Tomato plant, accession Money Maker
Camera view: tilt-top (135 deg); turntable rotation: 150 degrees
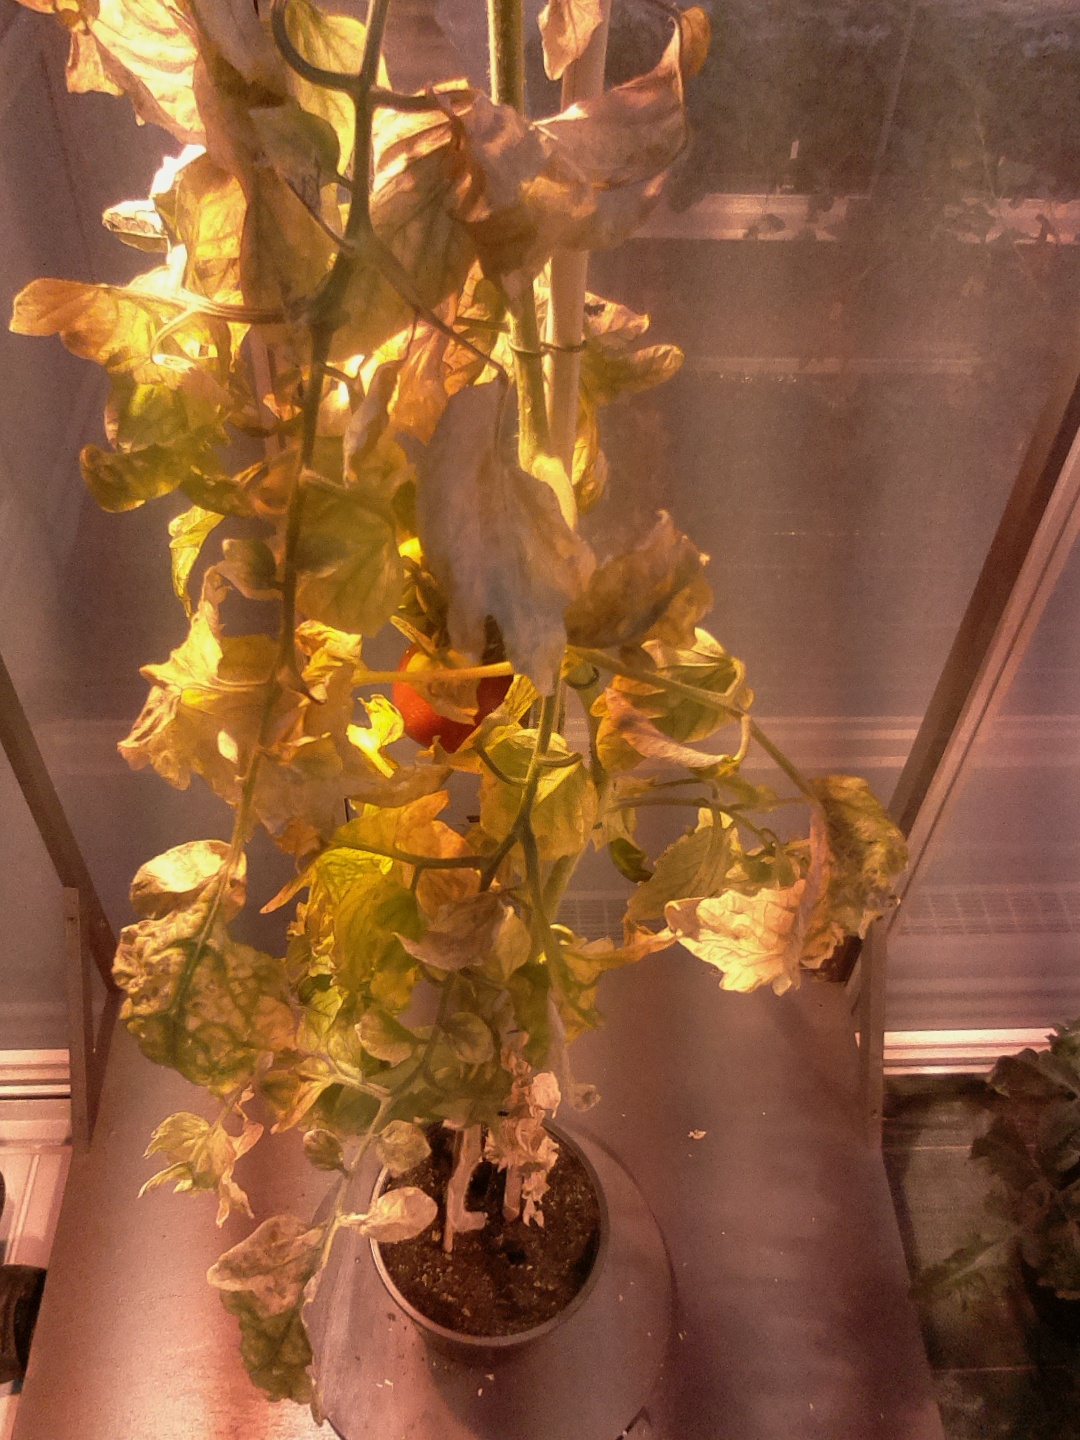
BBCH growth stage 81: 10%-20% of fruits show typical fully ripe color